Lant Carpenter

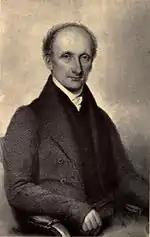
Lant Carpenter

In 1820, Carpenter authored "An Examination of the Charges Made Against Unitarians and Unitarianism". A collection of his sermons were published in 1840 as "Sermons on Practical Subjects". For "Rees's Cyclopædia" he contributed the articles on Education, Volume 12, (1809); Language, Volume 20, (1812); and Mental & Moral Philosophy, Volume 23, (1812/13).